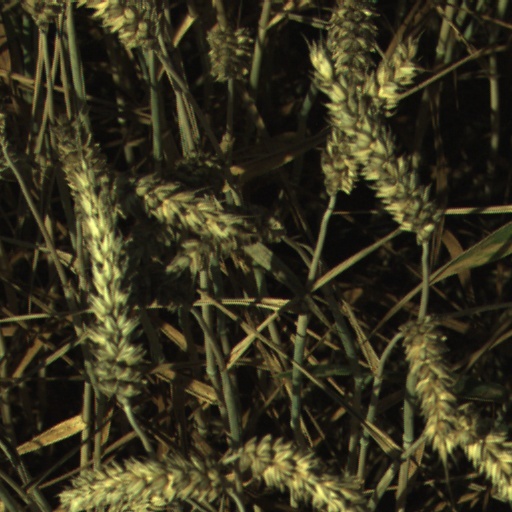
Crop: wheat